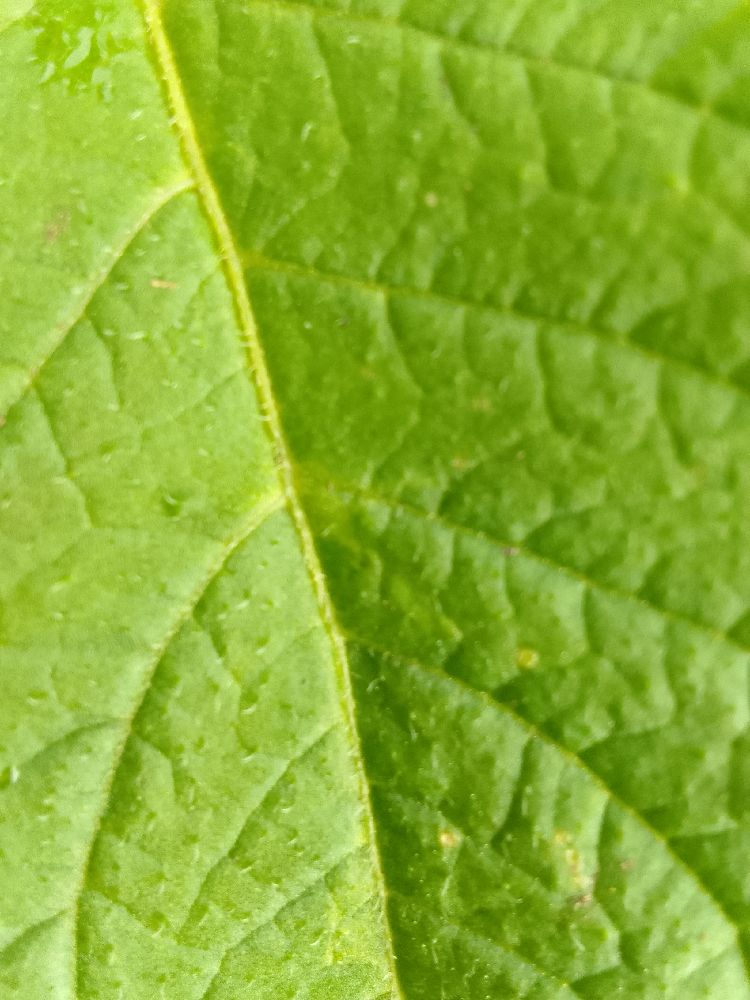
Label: Healthy